John Hogan (motorsport executive)

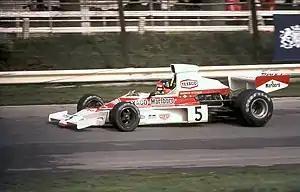
See caption

The two friends did not always see eye to eye as businessmen. Hunt refused to give up smoking Rothmans cigarettes, although he agreed to pretend to smoke Marlboros. In addition, Hunt declined Hogan's request to wear a jacket and tie at sponsor events, and angered Hogan by secretly signing another sponsorship deal with Olympus. Despite these tics in the relationship, Hogan foresaw that Hunt could establish a fierce rivalry with Ferrari's Niki Lauda, who was also sponsored by Marlboro. He told his bosses that Hunt could generate "a good story—the Brit against the German."